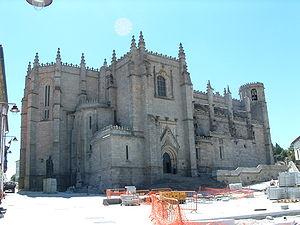
Guarda est une municipalité du Portugal, située dans le district de Guarda et la région Centre, sous-région Beira intérieure Nord.